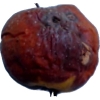
Label: apples